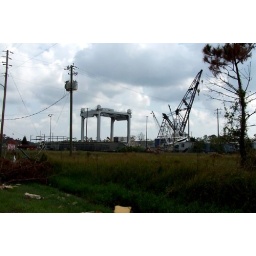
This is the bridge that crosses the Bayou. Notice the boat in front of the crane.